Rivers of Jammu and Kashmir

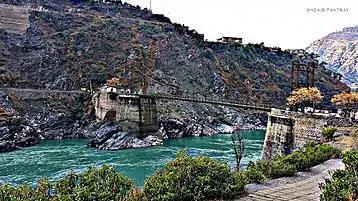
Old bridge over Chenab river at Ramban, Jammu and Kashmir

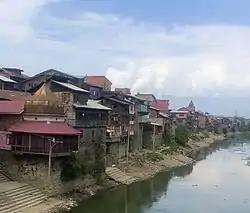
Jhelum River in Srinagar

Rivers flowing through Jammu and Kashmir also contribute to the of Water politics and Water conflict dimension of the larger Indo-Pakistani wars and conflicts. J&K government in India continues to reject the Indus Water Treaty (IWT) as detrimental to the interest of J&K, this treaty was suspended by India in 2025 after 2025 Pahalgam attack in Indian-held Kashmir allegedly by Pakistan-backed terrorists. Indo-Pakistani water dispute of 1948 was predecessor to the IWT. Pakistan has formed the Indus River System Authority to manage and distribute the water of IWT rivers among Pakistani provinces.